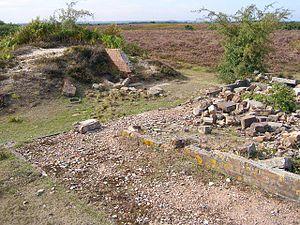
Le parc national New Forest est un parc national et une zone du sud de l'Angleterre, composée principalement de pâturages, de landes et de forêt primaire.